Wilmette, Illinois

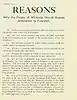
Circulator opposing annexation

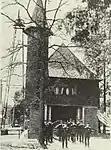
Among the improvements to the village's services was the construction of a central fire station.

Referendums were held in 1894 and 1897 over whether Wilmette should seek to be annexed by neighboring Evanston. Proponents wanted to take advantage of Evanston's then superior fire, police, and water services, as well as Evanston Township High School. One annexation referendum lost by a vote of 168 to 165; three others also failed. Following the result of these votes, the village improved its own services. Among the efforts at improving the village's services was the construction of a central fire station in 1899. Paving of the village streets with specially made bricks began in earnest at this time, as well. New Trier High School, built in Winnetka but also drawing students from Wilmette, was opened in 1901.